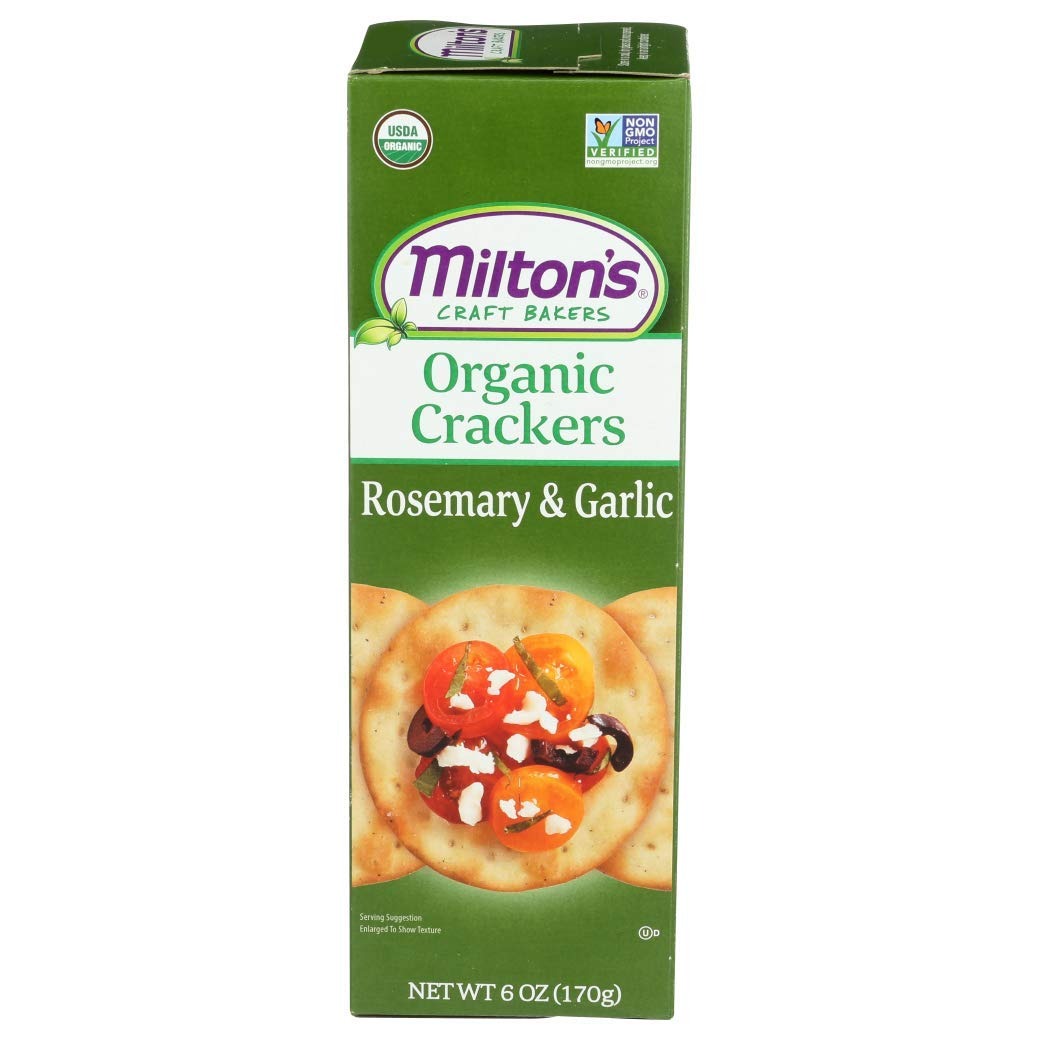
Item Name: Milton's, Organic Rosemary Garlic Crackers, 6 Ounce
Value: 6.0
Unit: Fl Oz

Price: 10.53